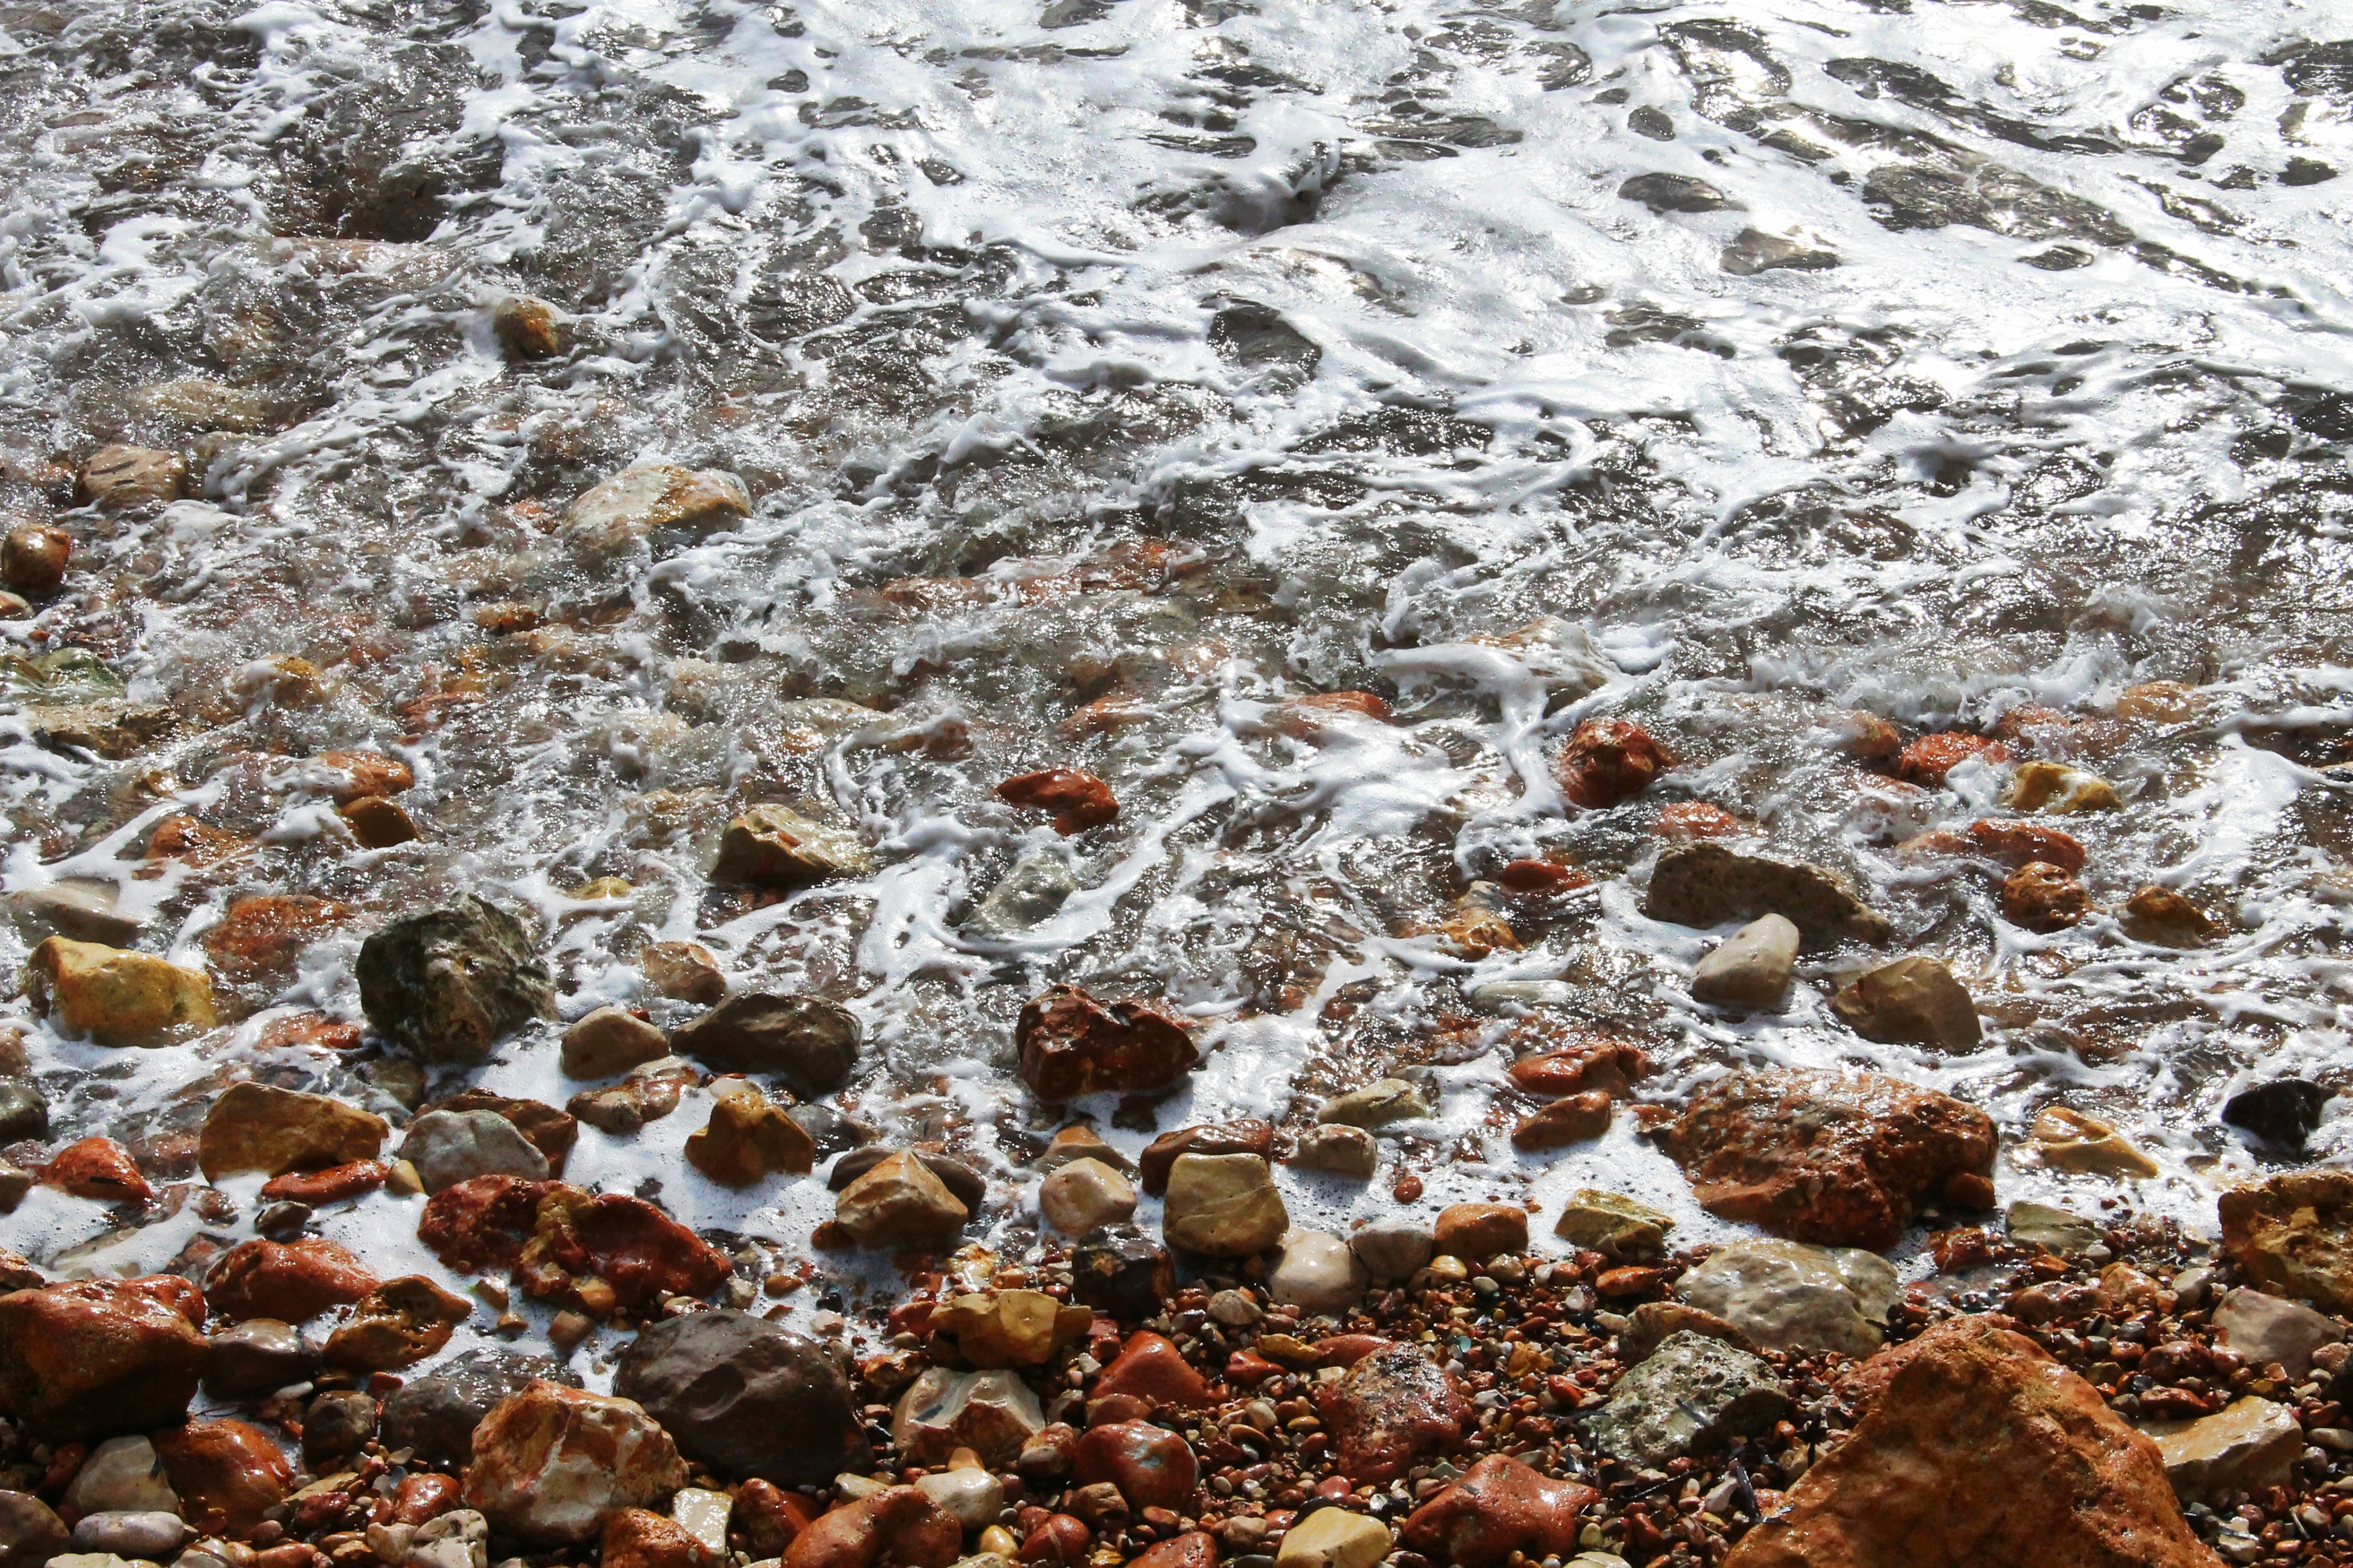
beach, landscape, sea, nature, sand, rock, winter, leaf, frost, summer, ice, pebble, holiday, soil, tourism, season, material, rocks, waves, spain, is, geology, salou